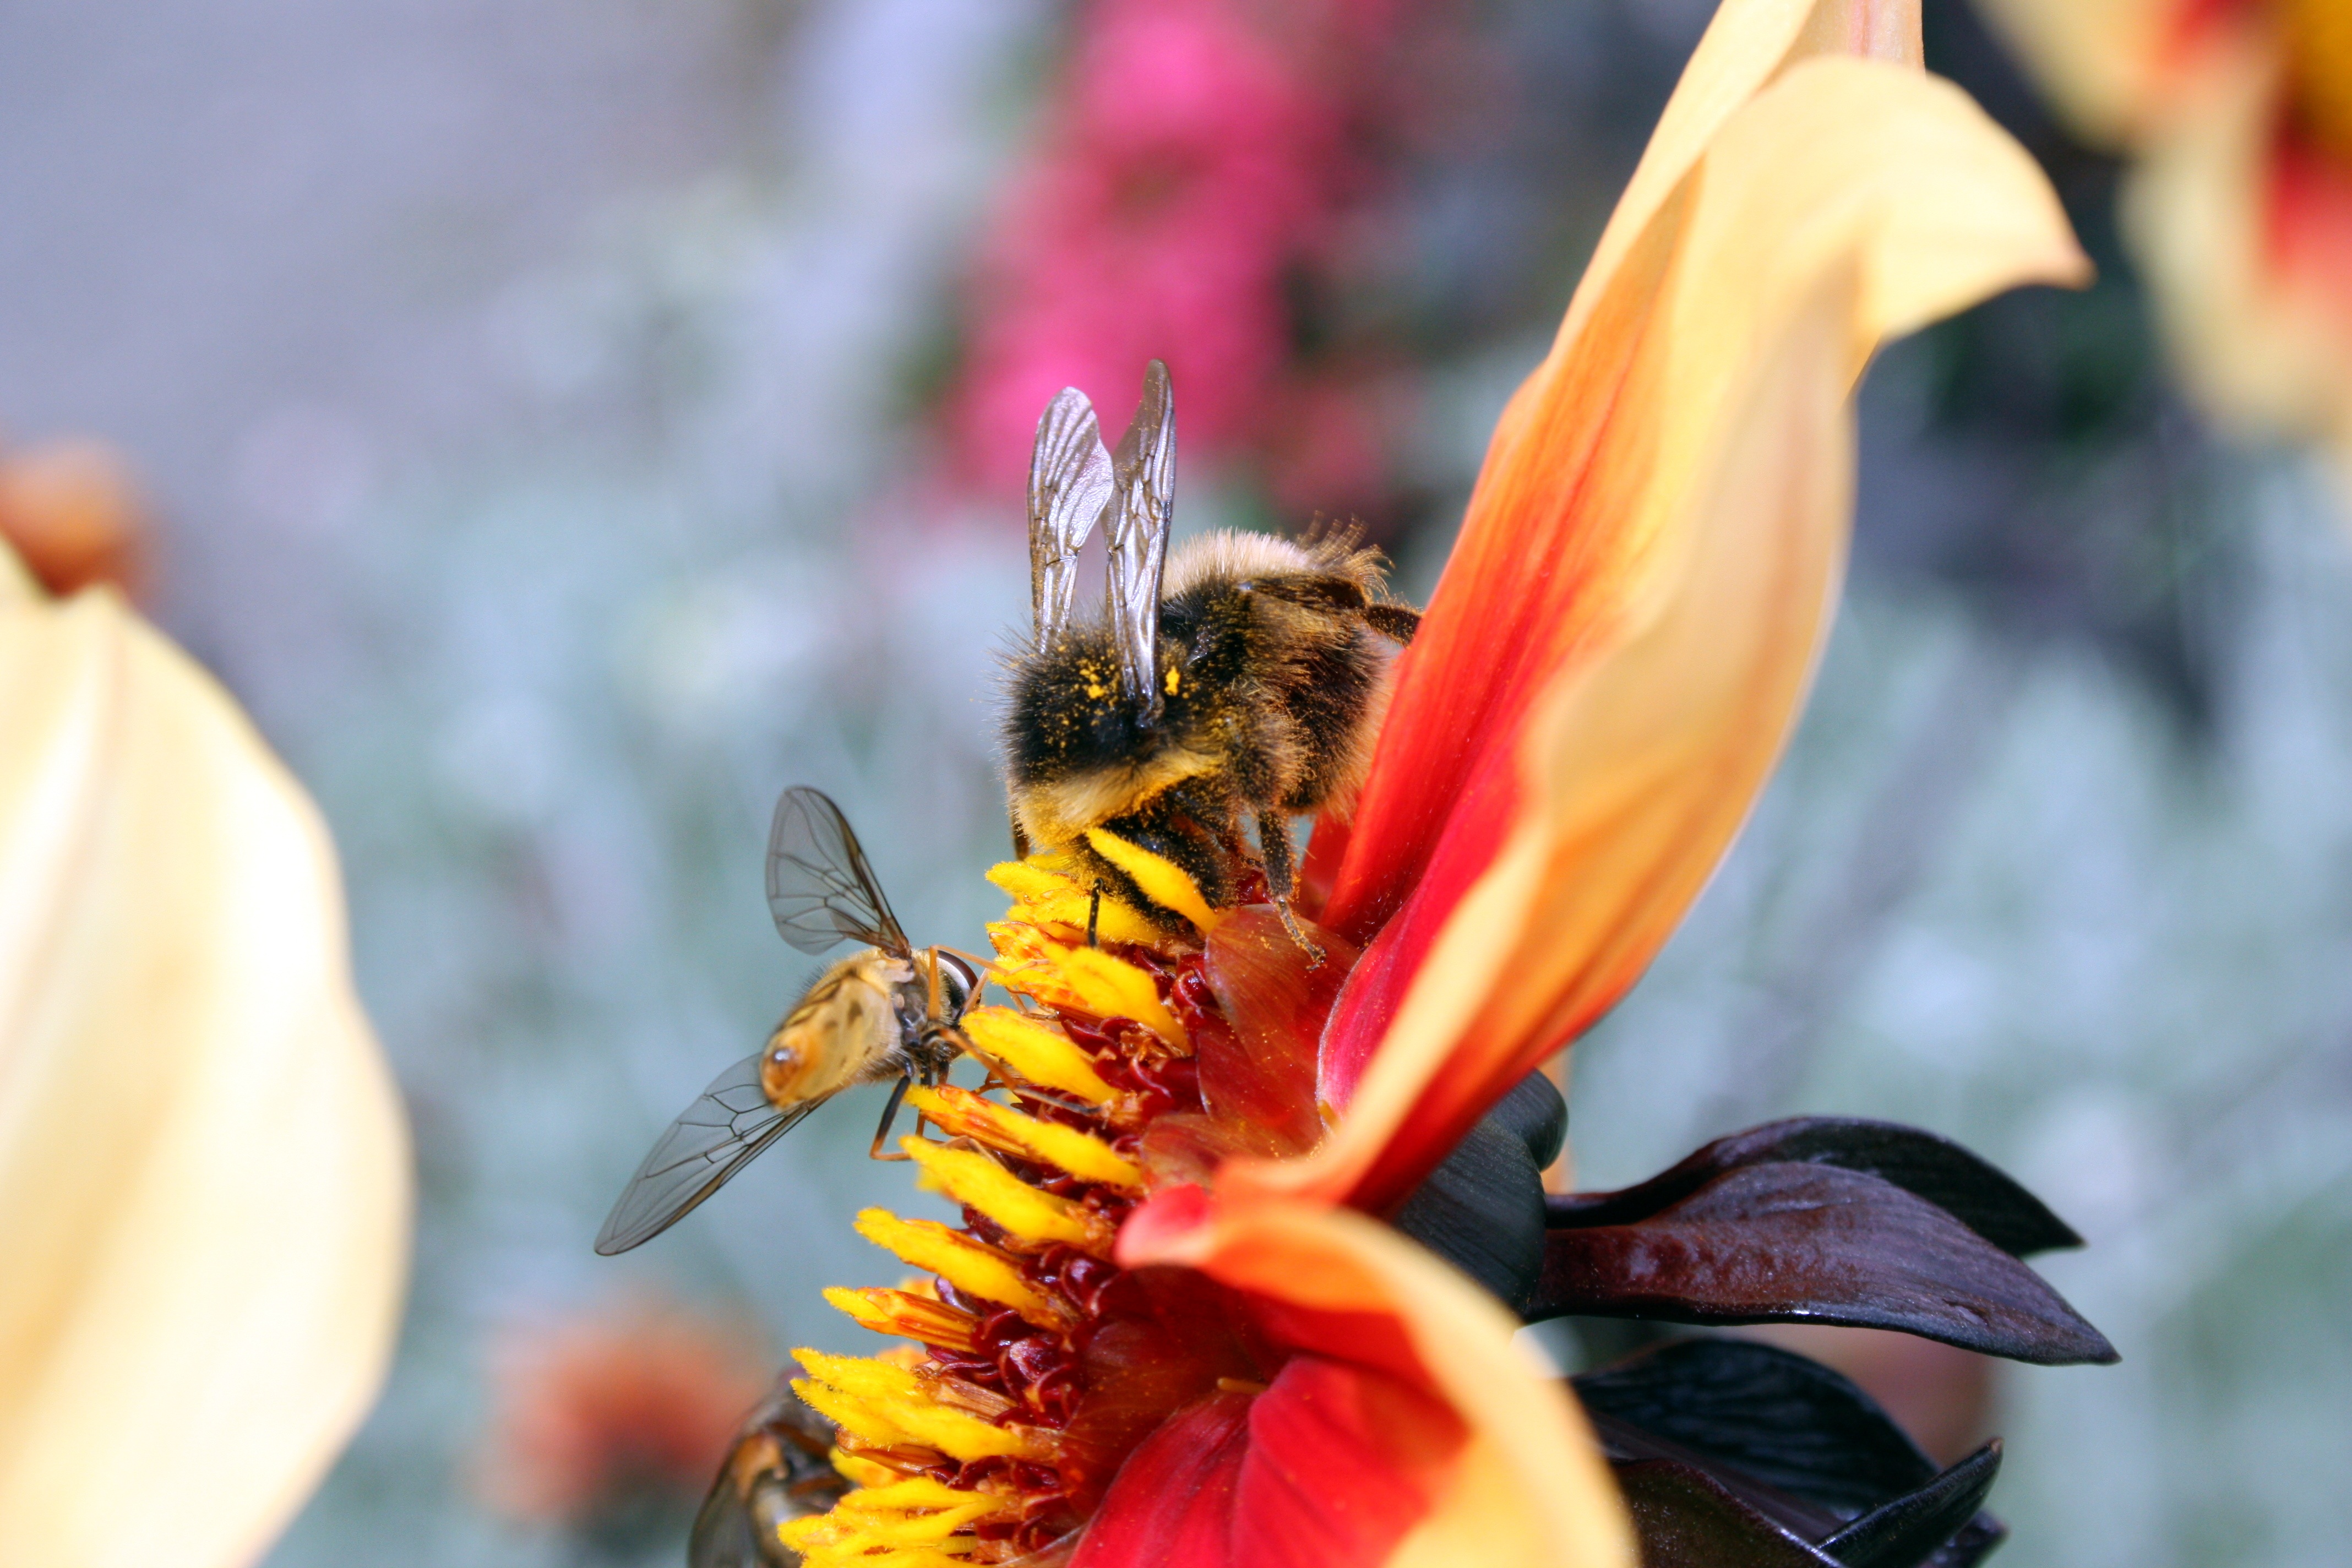
nature, wing, photography, flower, petal, honey, summer, wildlife, pollen, insect, macro, bug, yellow, closeup, flora, fauna, invertebrate, close up, hoverfly, feeding, stamen, bee, insects, wasps, bumblebee, nectar, bees, sting, macro photography, honey bee, pollinator, membrane winged insect